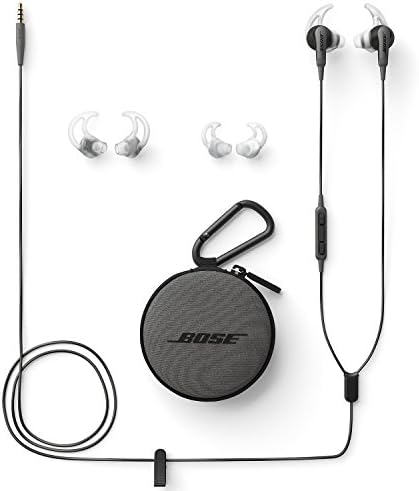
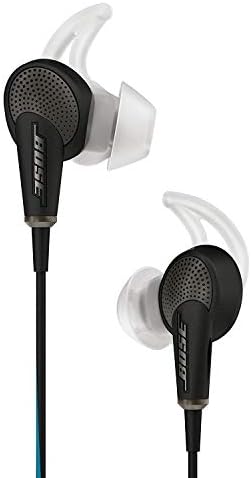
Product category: headphones
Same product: no